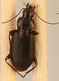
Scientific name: Calathus advena
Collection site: Rocky Mountains NEON (RMNP), plot RMNP_014